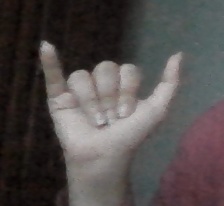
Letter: ya